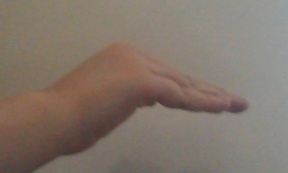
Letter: haa